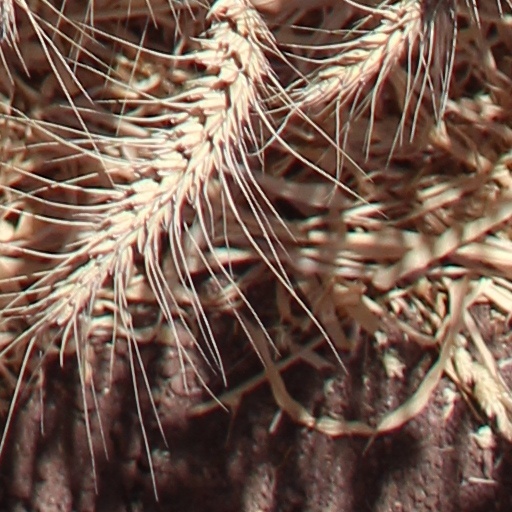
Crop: wheat